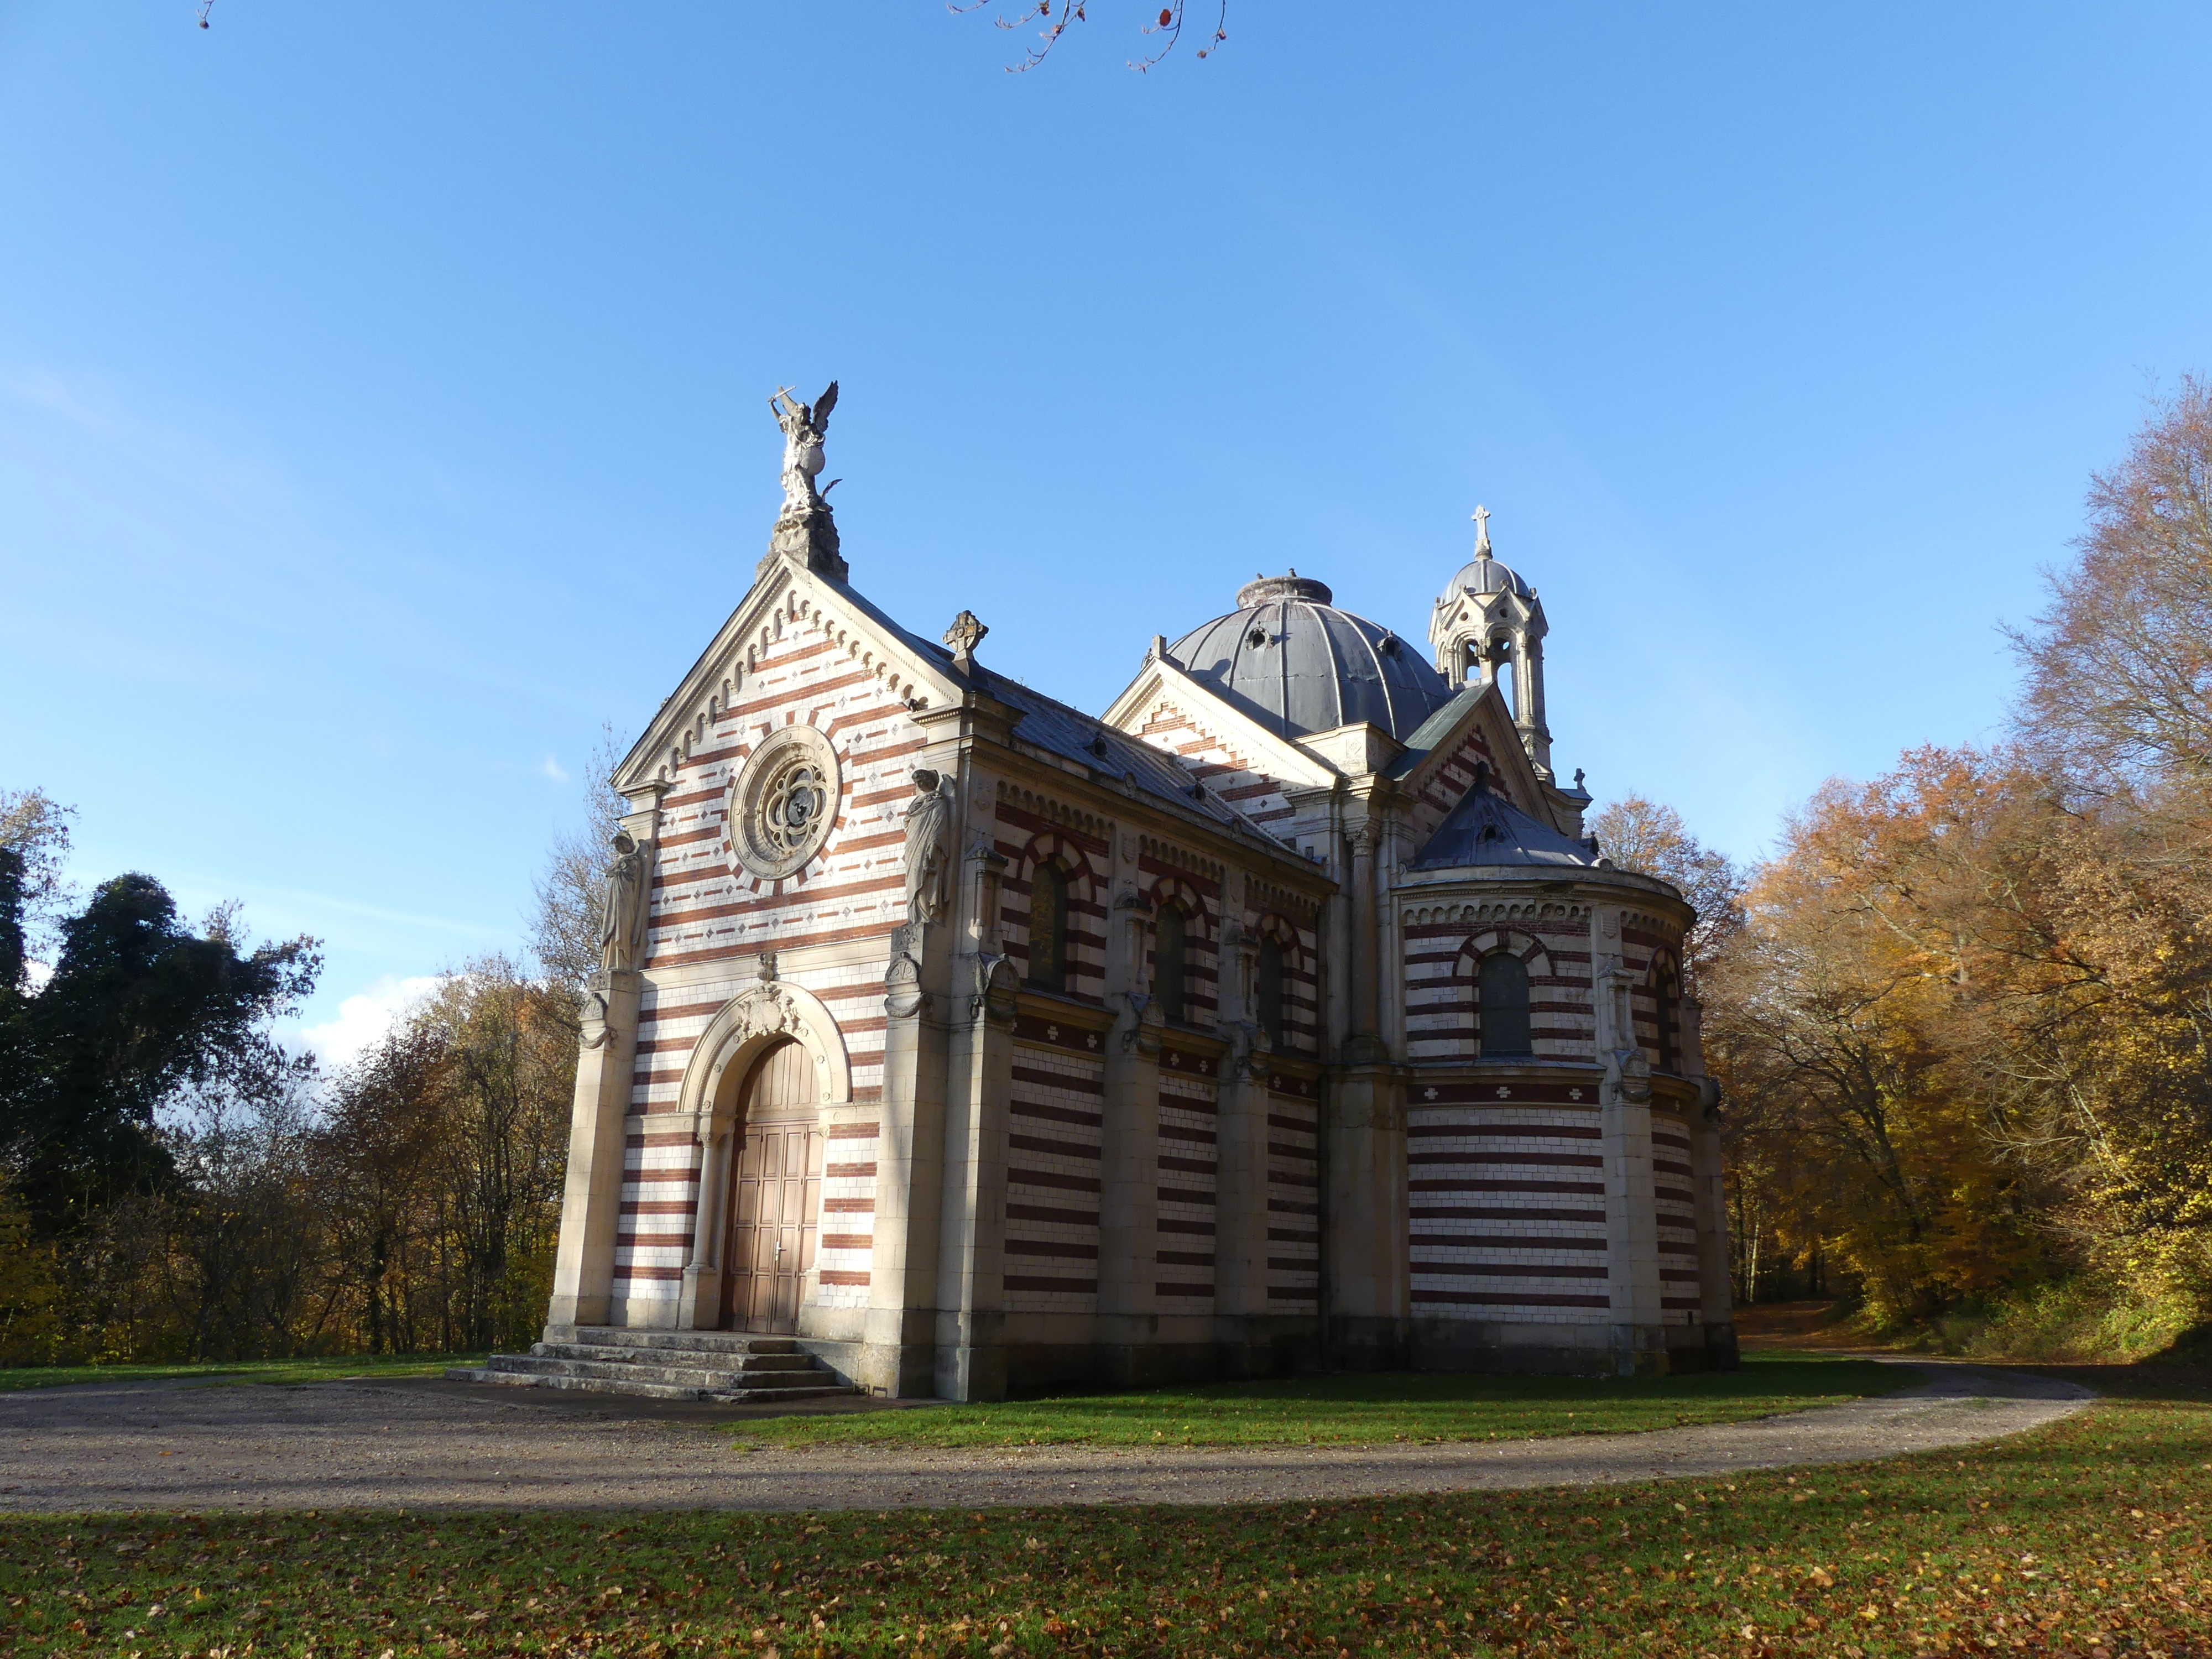
chapel, landmark, stately home, estate, property, sky, chateau, house, building, home, mansion, manor house, tree, real estate, national trust for places of historic interest or natural beauty, listed building, facade, grass, almshouse, medieval architecture, historic house, cottage, farmhouse